Gweedore

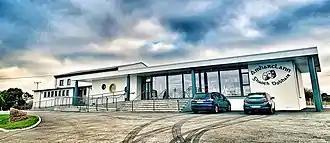
Amharclann Ghaoth Dobhair serves as the epicentre of cultural events in Gweedore

All five primary schools in the area are Irish-speaking schools; children are taught English from senior infants level (5–6 years old).